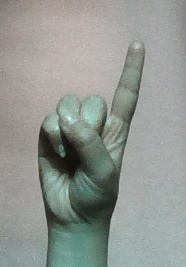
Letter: bb